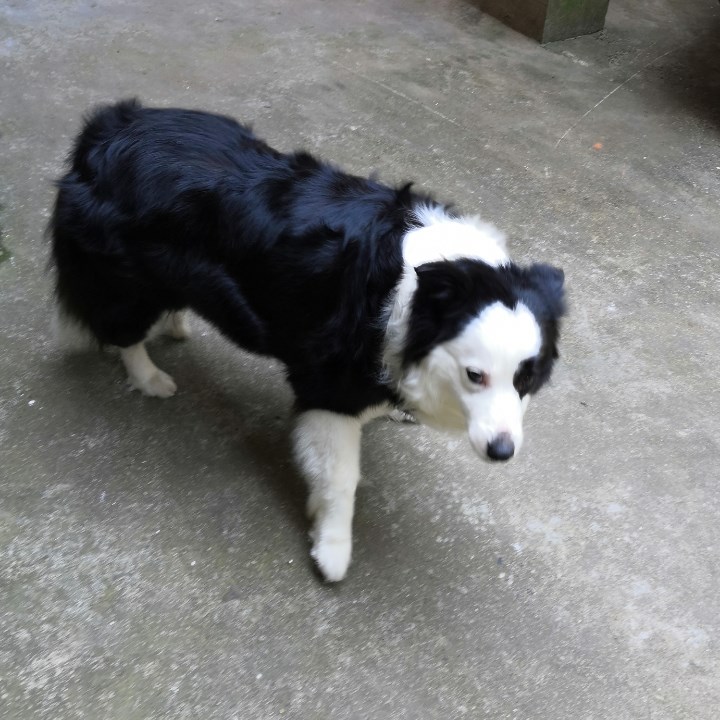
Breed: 2594-n000109-Border_collie